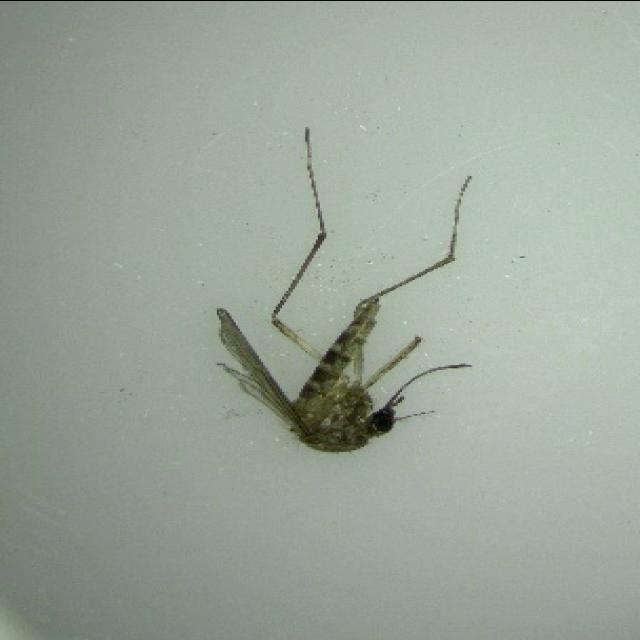
Species: aedes_vexans